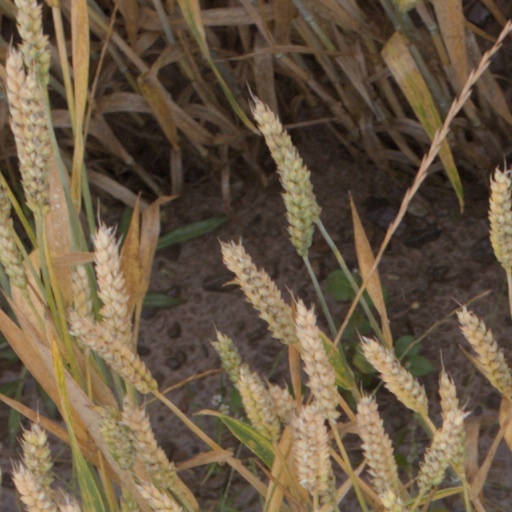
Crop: wheat